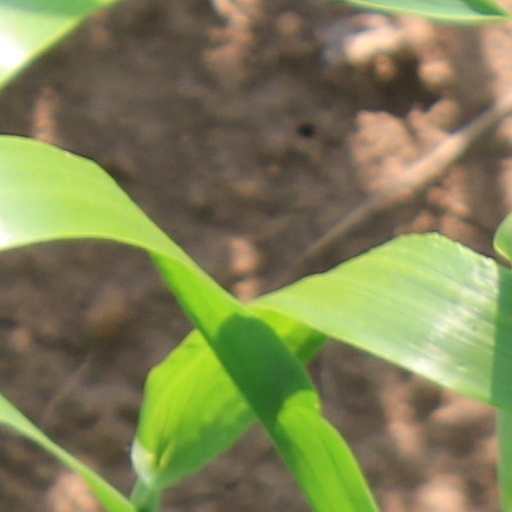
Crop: wheat